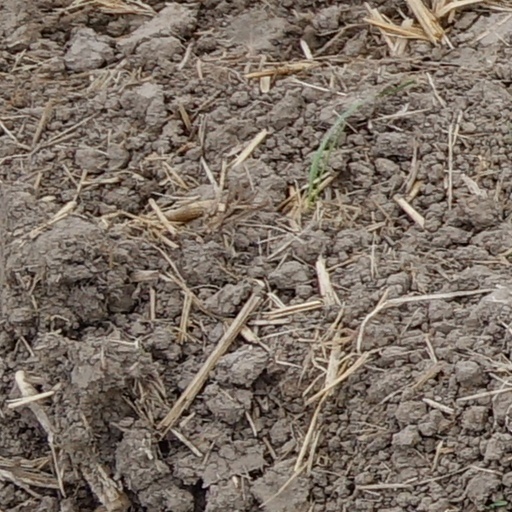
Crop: wheat